Berthold II, Duke of Carinthia

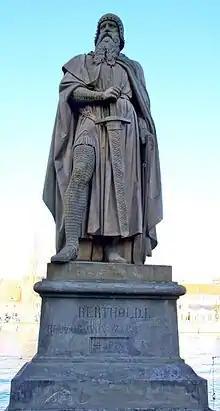
19th century statue of Berthold in Constance

Berthold married one Richwara, possibly a descendant of Duke Conrad II of Carinthia. The couple had at least three sons: